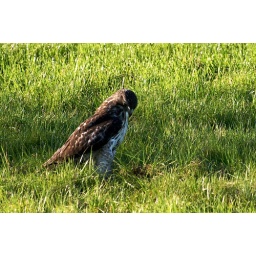
Hawk with field mouse - in grass